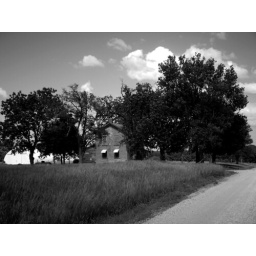
Old stone farm house on 107th Street (East of Vawter Cemetery) in Shawnee County, Kansas. Taken 3 June 2008.